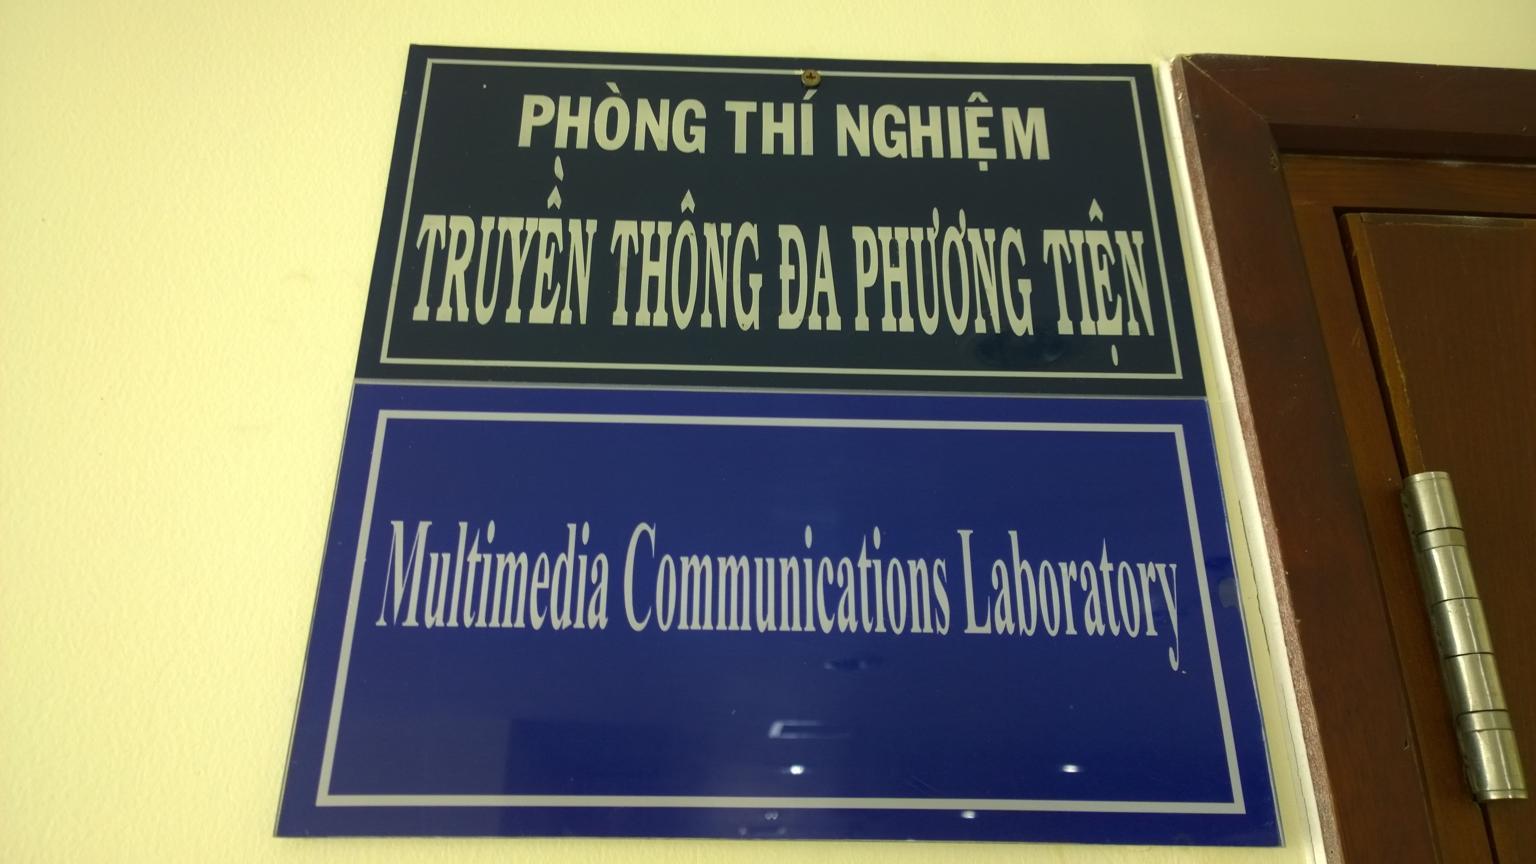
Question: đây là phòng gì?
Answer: phòng thí nghiệm truyền thông đa phương tiện